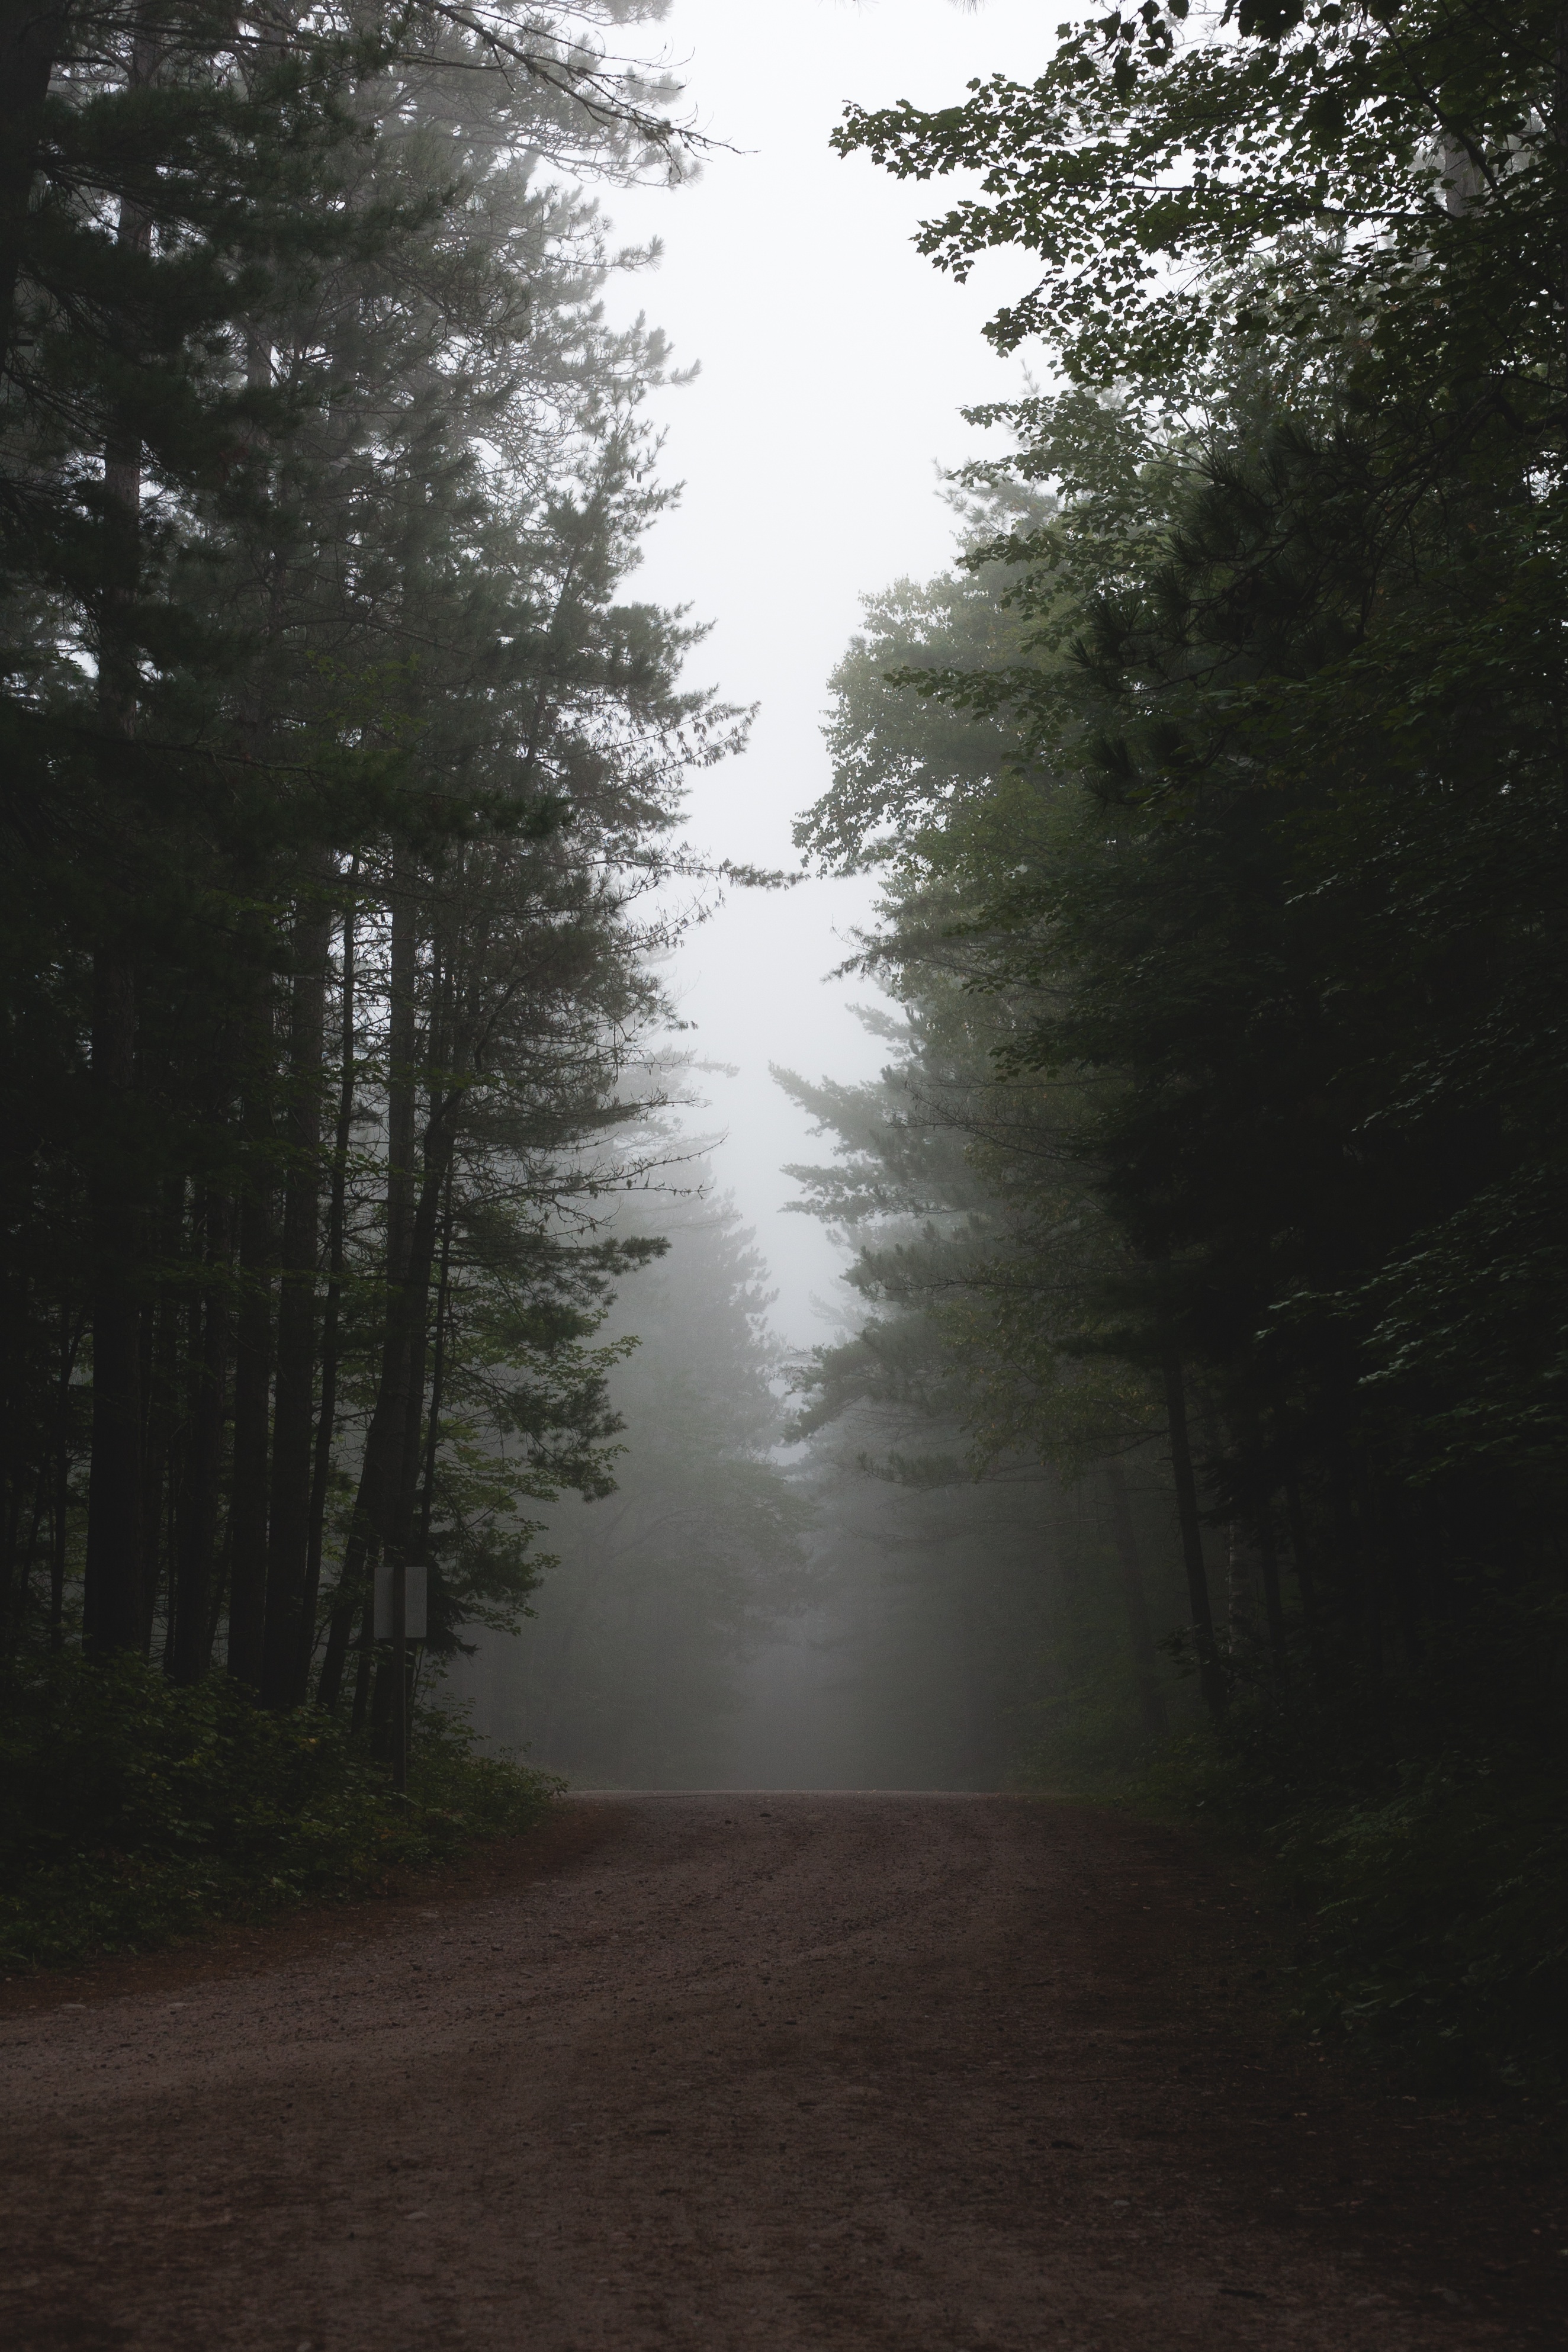
tree, nature, forest, light, plant, fog, mist, sunlight, morning, leaf, dawn, weather, darkness, woodland, habitat, natural environment, atmospheric phenomenon, woody plant